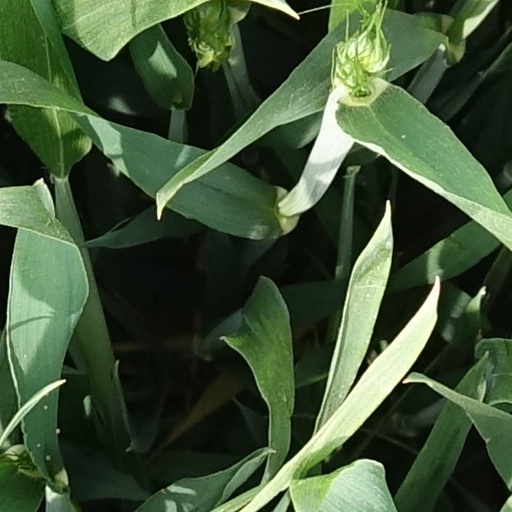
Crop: wheat